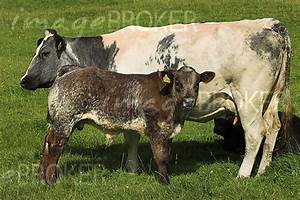
Label: cow